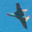
Label: airplane